Roman Catholic Diocese of Camden

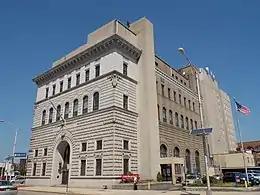
Camden Diocesan Center, Camden, New Jersey (2015)

Pope Pius XI erected the Diocese of Camden on December 9, 1937, taking its present territory from the Diocese of Trenton and designating the Church of the Immaculate Conception in Camden as its cathedral. The pope named Bartholomew J. Eustace of the Archdiocese of New York as the first bishop of Camden. At that time, the new diocese had 75 diocesan priests and 11 religious priests to serve approximately 100,000 Catholics in 49 parishes and 31 missions, plus 30 elementary and five secondary schools.